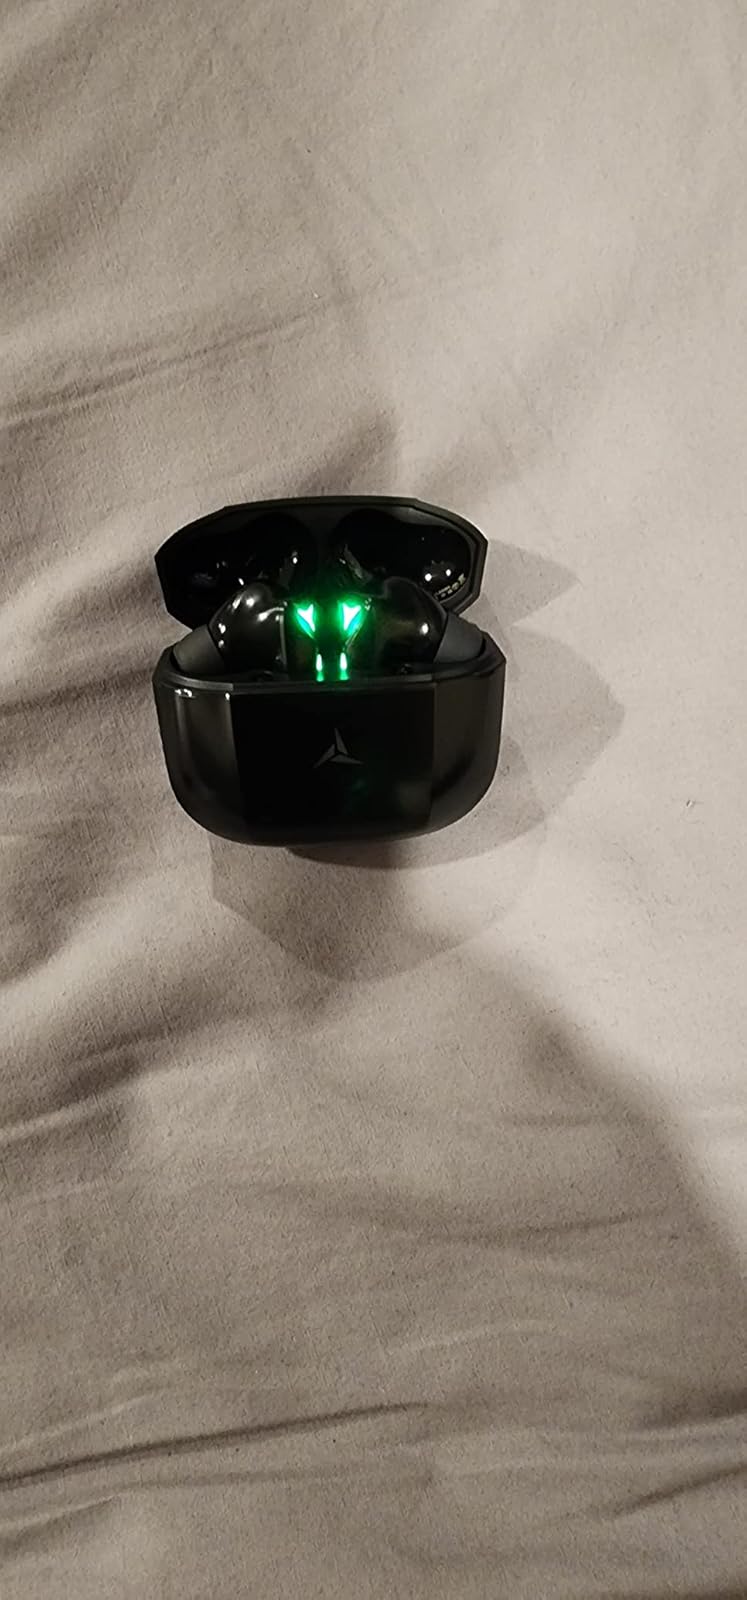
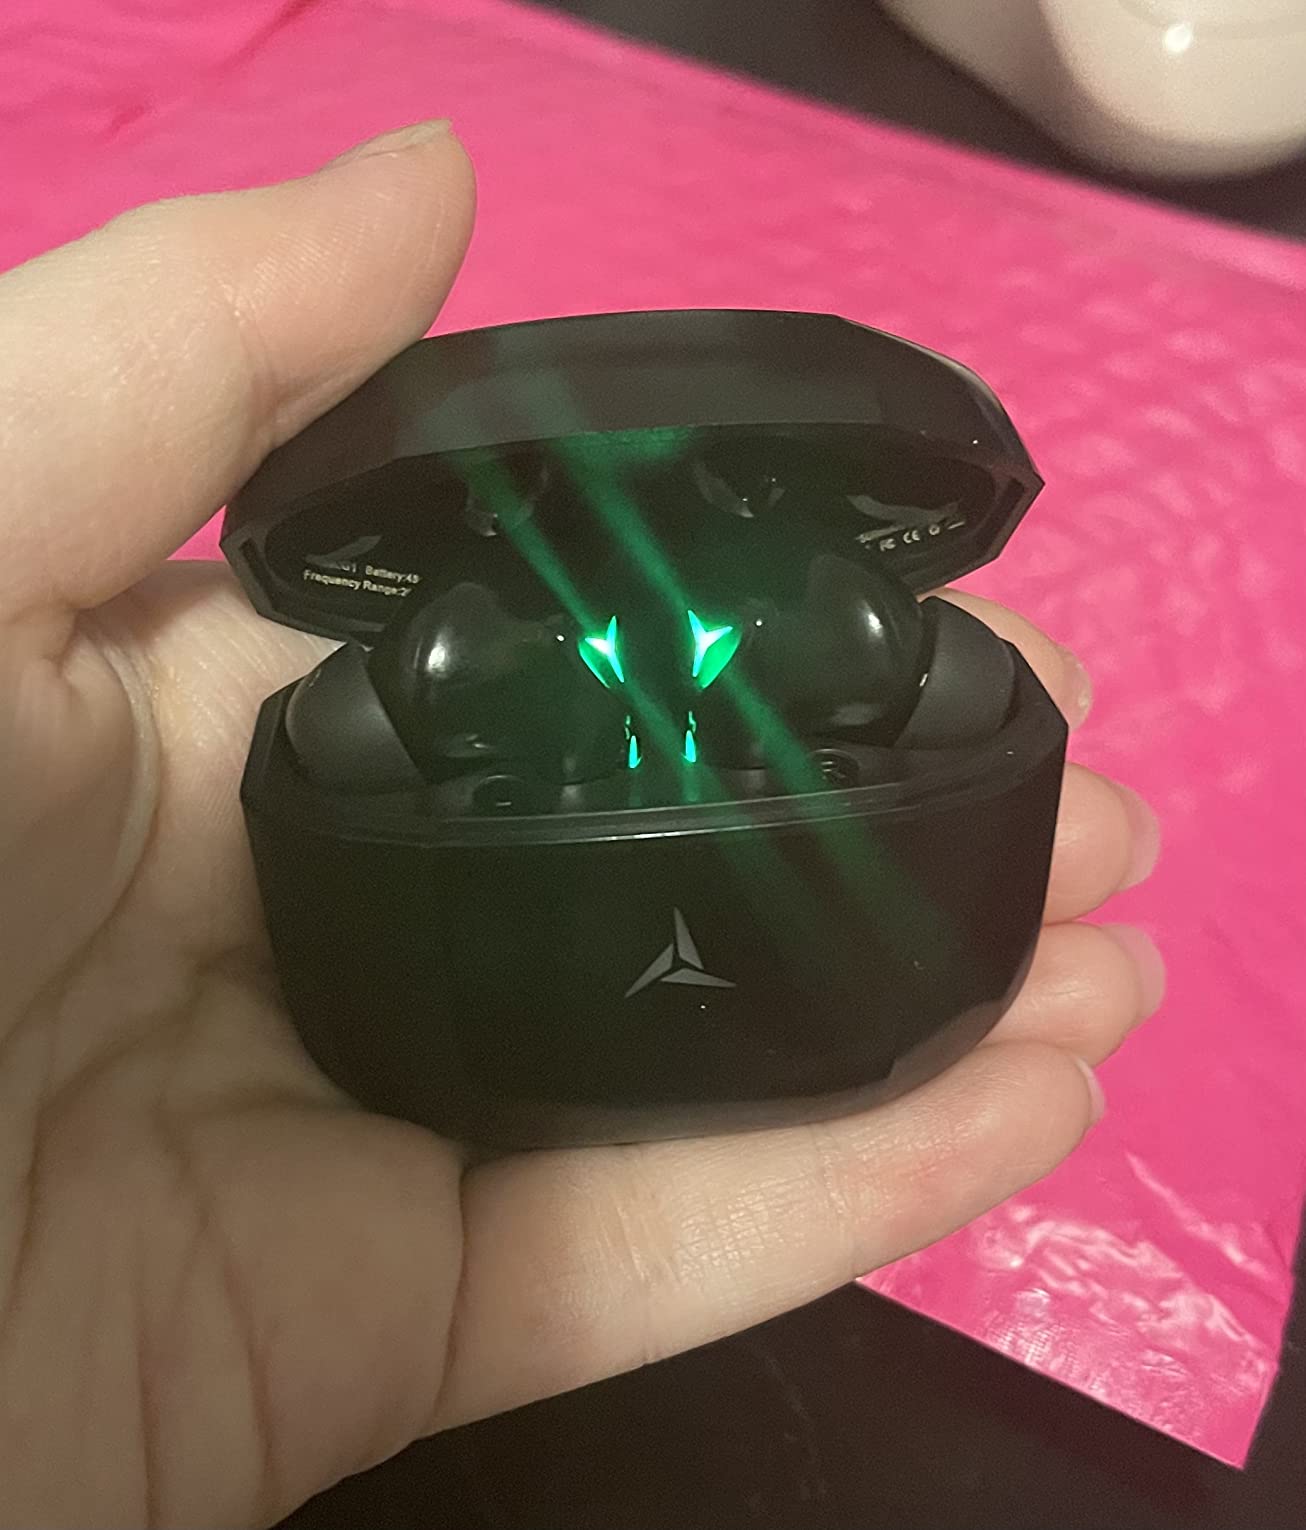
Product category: earbuds
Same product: yes